Michael Carter-Williams

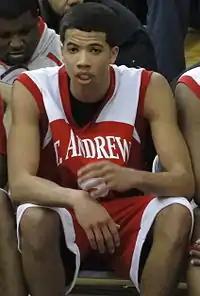
Carter-Williams in 2010

Carter-Williams had a subdued freshman season at Syracuse in 2011–12 as he played behind Scoop Jardine, Brandon Triche and Dion Waiters. The season began about how Carter-Williams envisioned with him coming off the bench but solidly in Jim Boeheim's rotation. That niche role gradually eroded, however, as Jardine and Triche solidified their starting roles and Waiters emerged as the best sixth man in the nation. It was a difficult first season for him in which he did not play in games and received sporadic minutes in others. He finished the season averaging 2.7 points, 2.1 rebounds and 10.3 minutes in 26 total games (no starts).